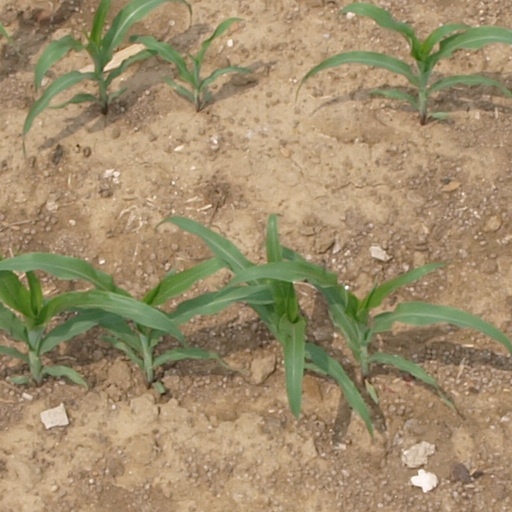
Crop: maize; corn